Innuitian Region

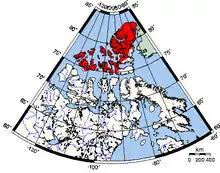
Map of the Canadian Arctic Lands showing the Innuitian Region

The Innuitian Region is a physiographic division of Canada's far north. It is one of three physiographic divisions of the Arctic Lands physiographic region, along with the Arctic Coastal Plain, and the Arctic Lowlands.The Queen Elizabeth Islands comprise most of the region, which is also considered to be part of the Arctic Archipelago.